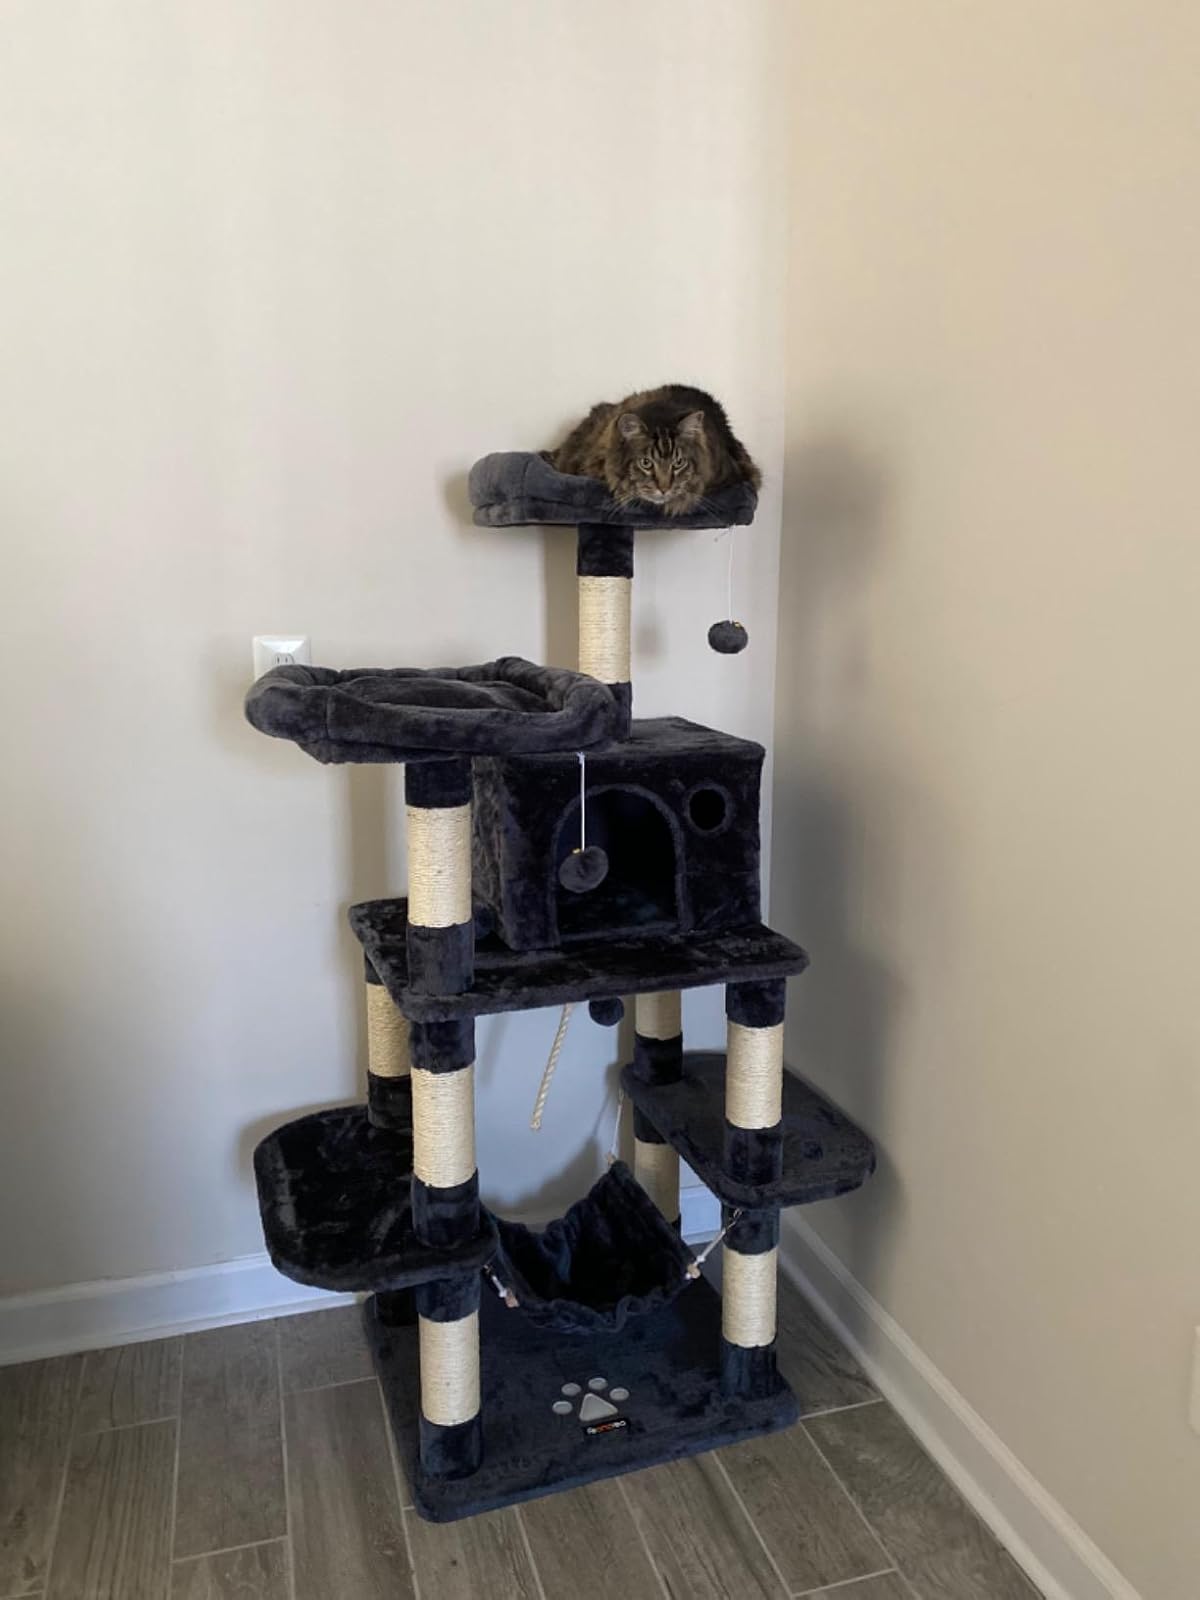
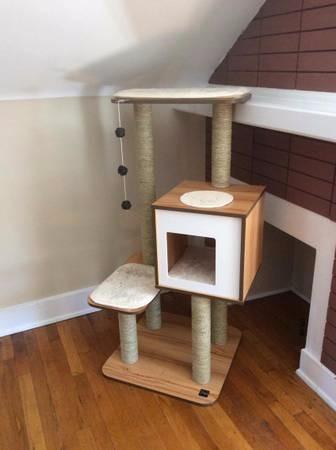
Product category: items_cat tree
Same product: no